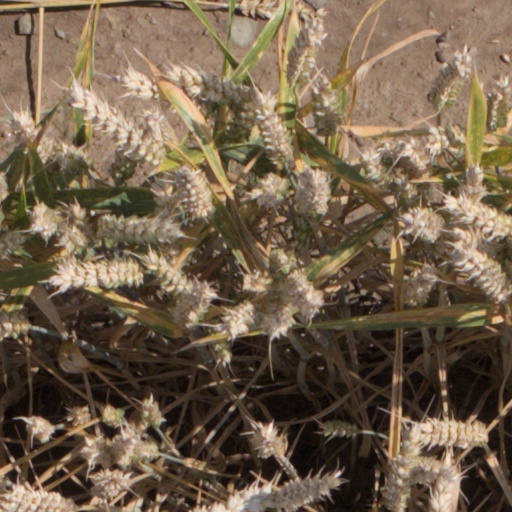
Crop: wheat